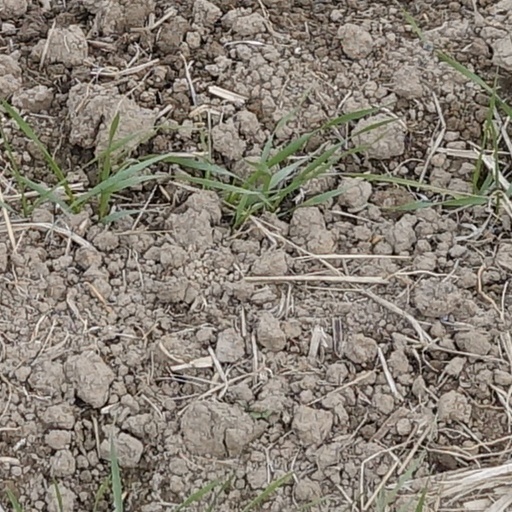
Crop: wheat